McCoy Stadium

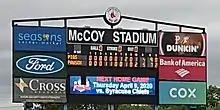
Scoreboard showing result of the last PawSox game

McCoy Stadium was a baseball stadium in Pawtucket, Rhode Island. From 1970 through 2020, it served as home field of the Pawtucket Red Sox (PawSox), a Minor League Baseball affiliate of the Boston Red Sox. Completed in 1942, the stadium first hosted an affiliated minor league team in 1946, the Pawtucket Slaters, a Boston Braves farm team. In 1981, the stadium hosted the longest professional baseball game in history, as the PawSox defeated the Rochester Red Wings in 33 innings by a score of 3–2.